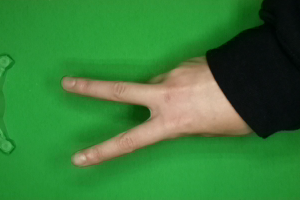
Label: scissors